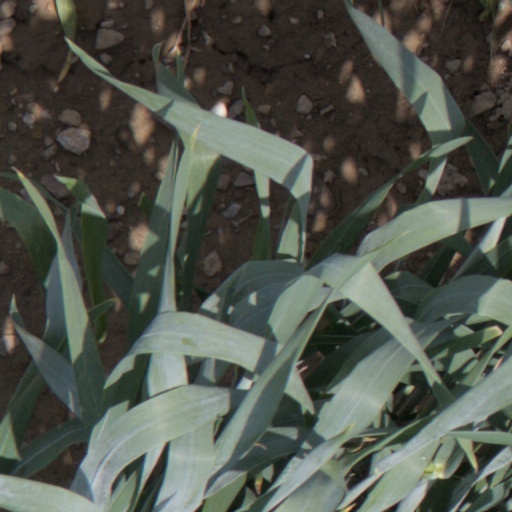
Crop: wheat